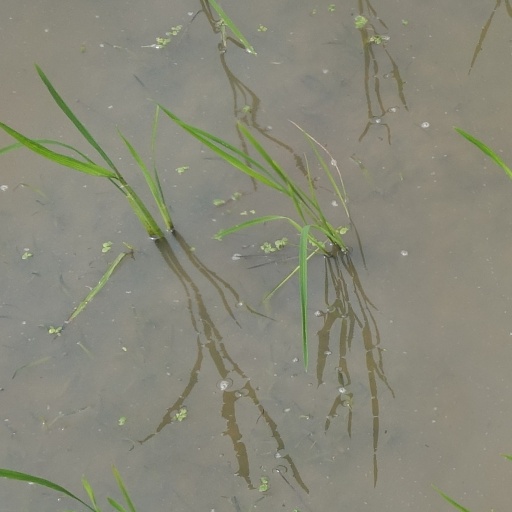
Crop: rice